Hannington Bridge

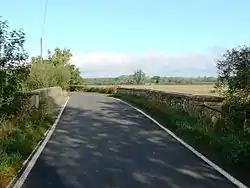

Hannington Bridge is a road bridge across the River Thames in England. It carries a minor road between Kempsford in Gloucestershire and Hannington Wick in Wiltshire. It was built of stone in 1841, replacing an earlier wooden bridge.